Orson Welles

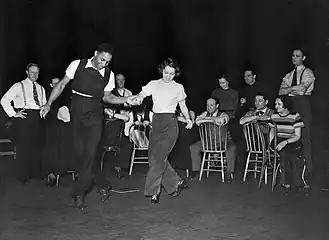
Choreographer Clarence Yates rehearses a musical sequence with Olive Stanton for the Federal Theatre Project production of "The Cradle Will Rock" (1937)

In 1937, Welles rehearsed Marc Blitzstein's political opera, "The Cradle Will Rock". It was originally scheduled to open June 16, 1937, in its first public preview. Because of cutbacks in the WPA projects, the premiere at the Maxine Elliott Theatre was canceled. The theater was locked, and guarded, to prevent any government-purchased materials from being used for a commercial production of the work. In a last-minute move, Welles announced to ticket-holders that the show was being transferred to the Venice, 20 blocks away. Some cast, crew and audience, walked on foot. The union musicians refused to perform in a commercial theater for lower non-union government wages. The actors' union stated that the production belonged to the Federal Theatre Project, and could not be performed outside that context without permission. Lacking participation of the union members, "The Cradle Will Rock" began with Blitzstein introducing it and playing the piano accompaniment on stage, with some cast members performing from the audience. This impromptu performance was well received by its audience.